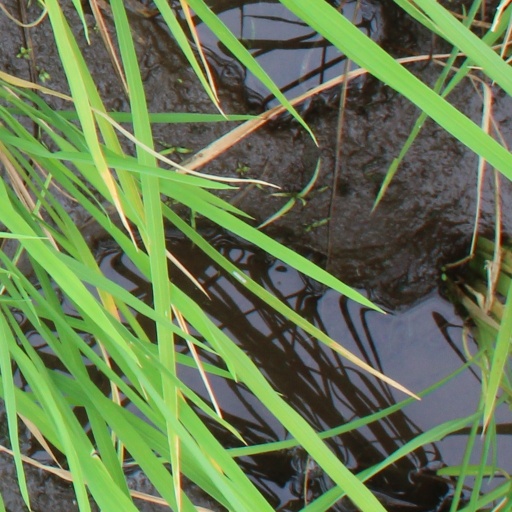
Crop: rice